Birmingham Zoo

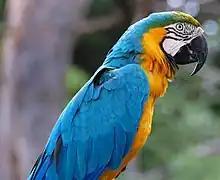
Blue-and-yellow macaw ("Ara ararauna") at the zoo

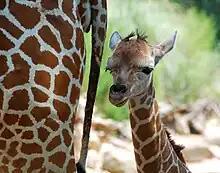
Baby giraffe, Willow, with mother, Juno, in July 2008

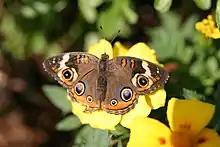
Buckeye butterfly at the Birmingham Zoo Butterfly House

In 2007, the zoo announced a major expansion called Trails of Africa. Opened in 2011, this exhibit features bull African elephants in a bachelor herd setting. The exhibit is revolutionary; a US zoo had never before housed multiple males together and attempted to replicate these bull herds recently discovered in the wild. At this time, three elephants (Bulwagi, Ingadze, and Lutsandvo) reside in the new facility. Trails of Africa includes an interactive boma yard, safari cafe, waterhole exhibit, and many more small accessories. This exhibit makes the Birmingham Zoo a national leader in the care and breeding of elephants.